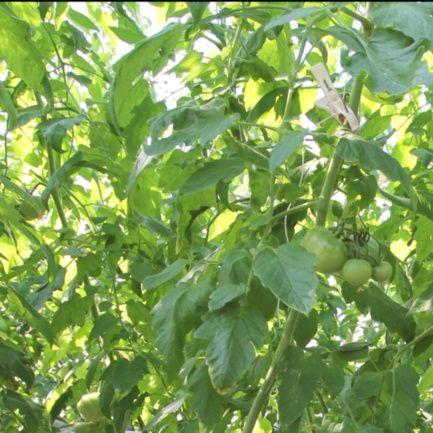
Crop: tomato